Drew Van Horn

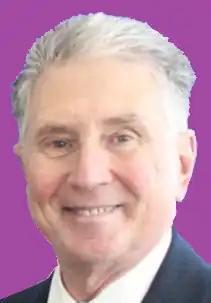

Drew Van Horn (born May, 1960) was an American college president and administrator. He was the 23rd president of Young Harris College in Young Harris, Georgia invested in October, 2017 and retired December 31, 2024. He previously served as President of Brevard College from 2002 through 2011 and a vice president at several other colleges.